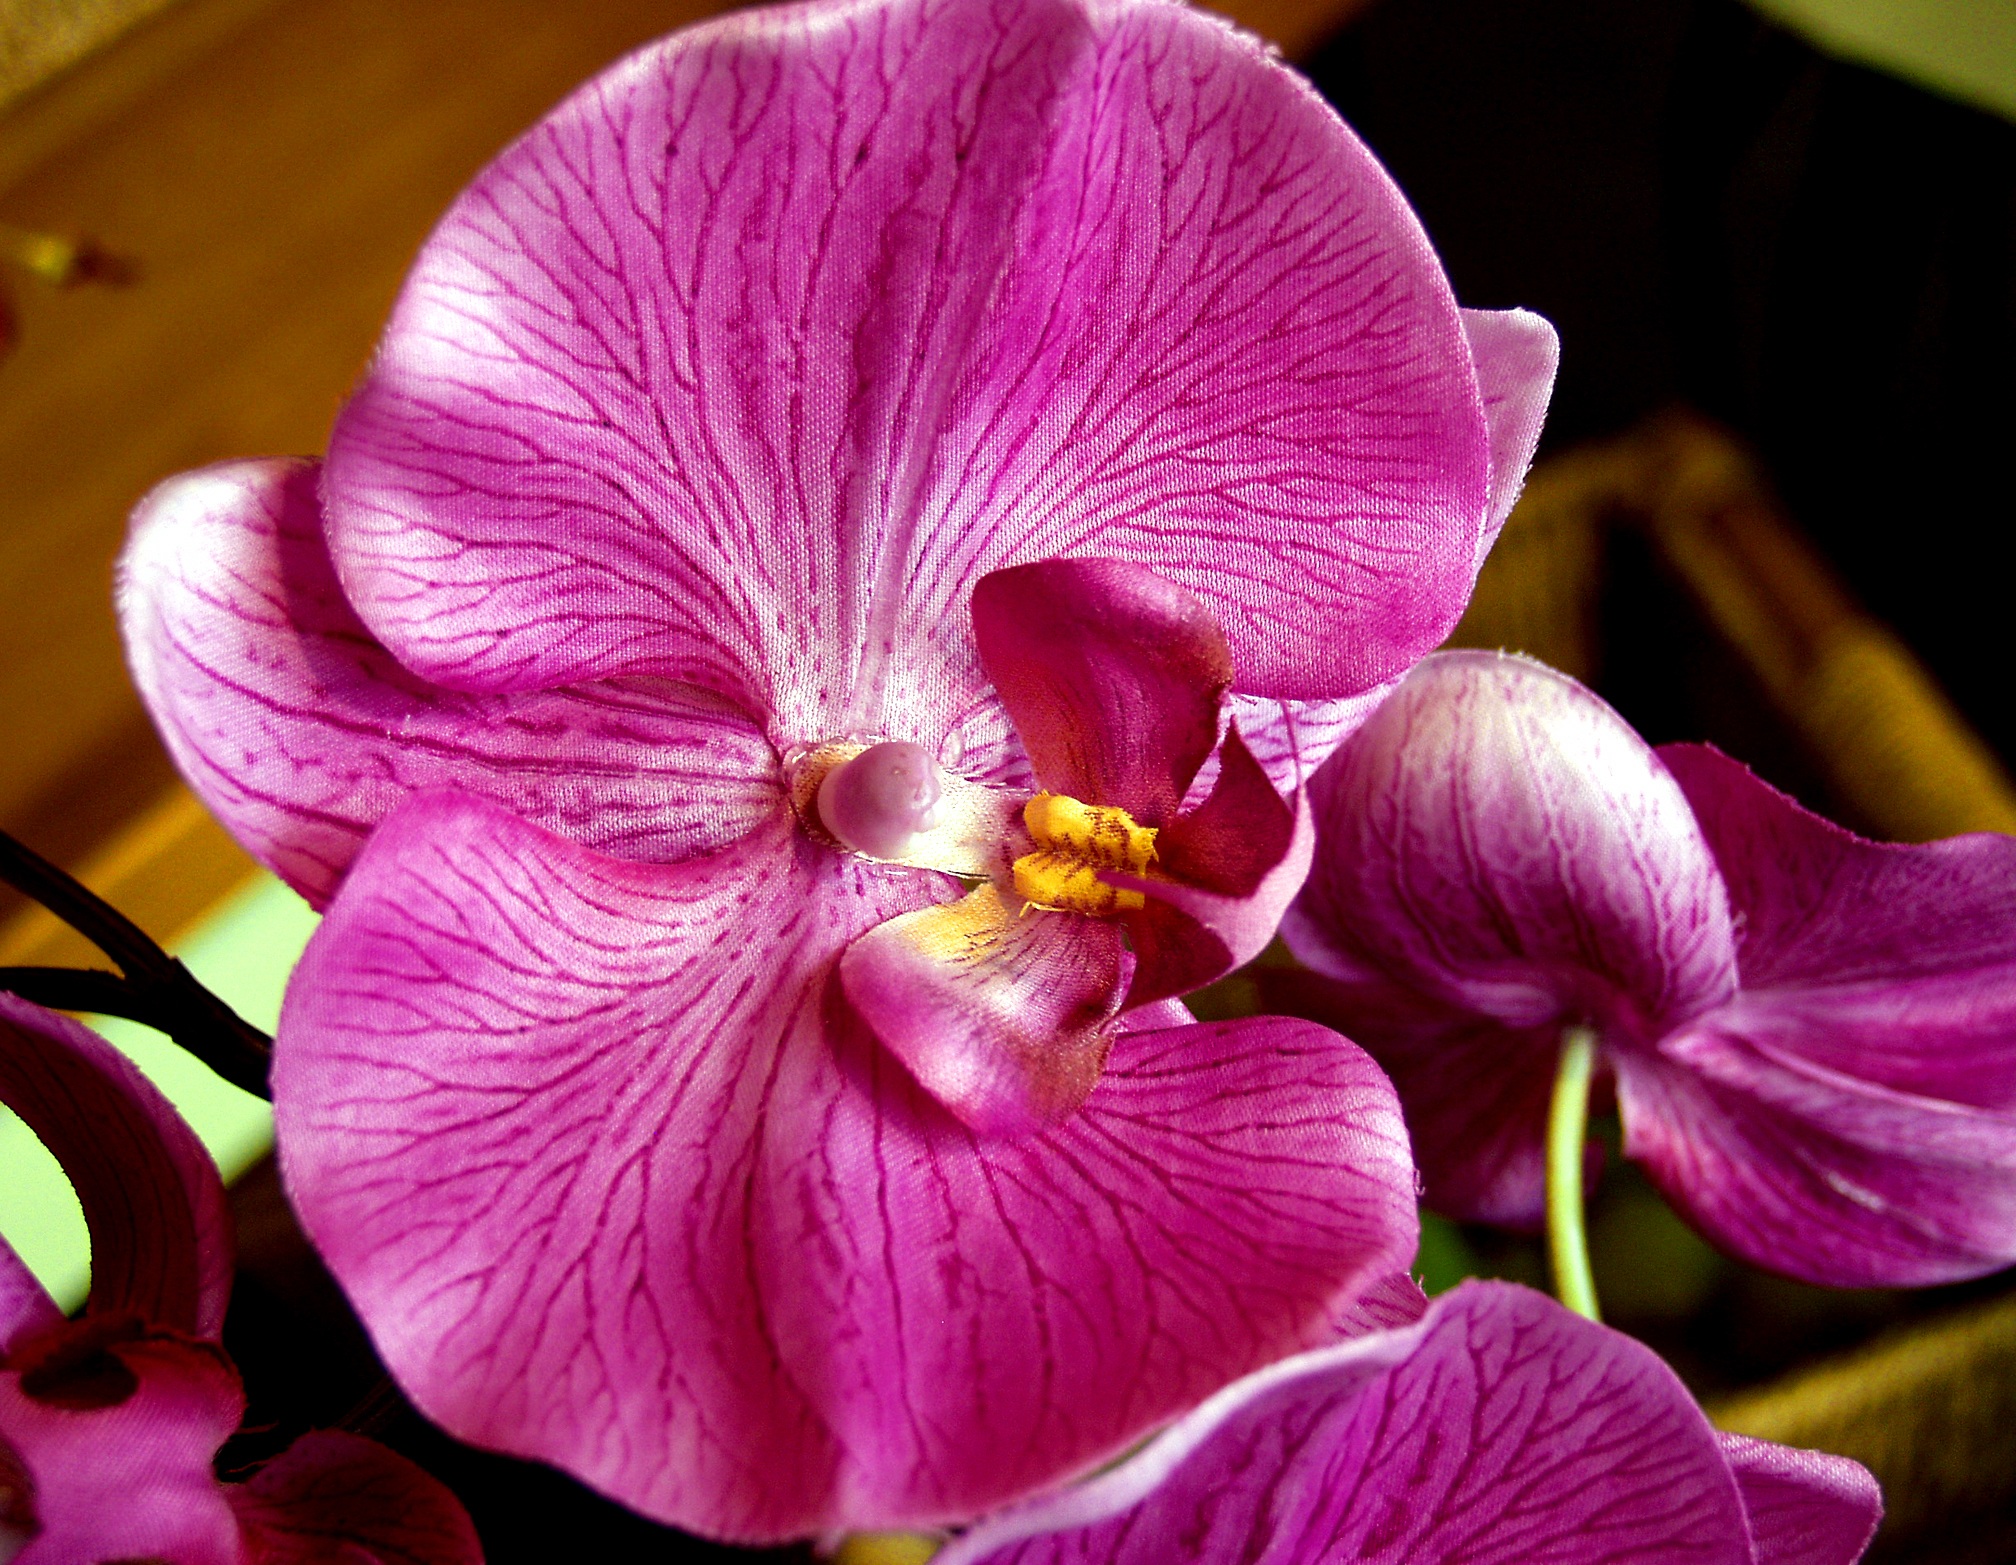
plant, flower, purple, petal, floral, tropical, fresh, botany, pink, flora, orchid, iris, eye, exotic, magenta, macro photography, flowering plant, land plant, moth orchid